World café (conversation)

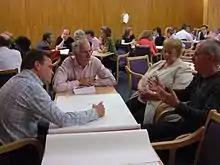
Small group conversation at a Gurteen Knowledge Café

A world café is a structured conversational process for knowledge sharing in which groups of people discuss a topic at several small tables like those in a café. Some degree of formality may be retained to make sure that everyone gets a chance to speak. Although pre-defined questions have been agreed upon at the beginning, outcomes or solutions are not decided in advance. The assumption is that collective discussion can shift people's conceptions and encourage collective action. Events need to have at least twelve participants, but there is no upper limit. For example, one of the largest documented World Café events occurred in 2007 during the World Café Community gathering in San Francisco, where over 2000 participants engaged in discussions.